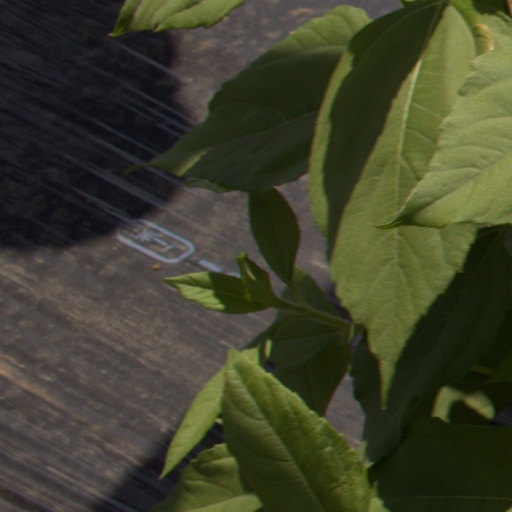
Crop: Jerusalem artichoke